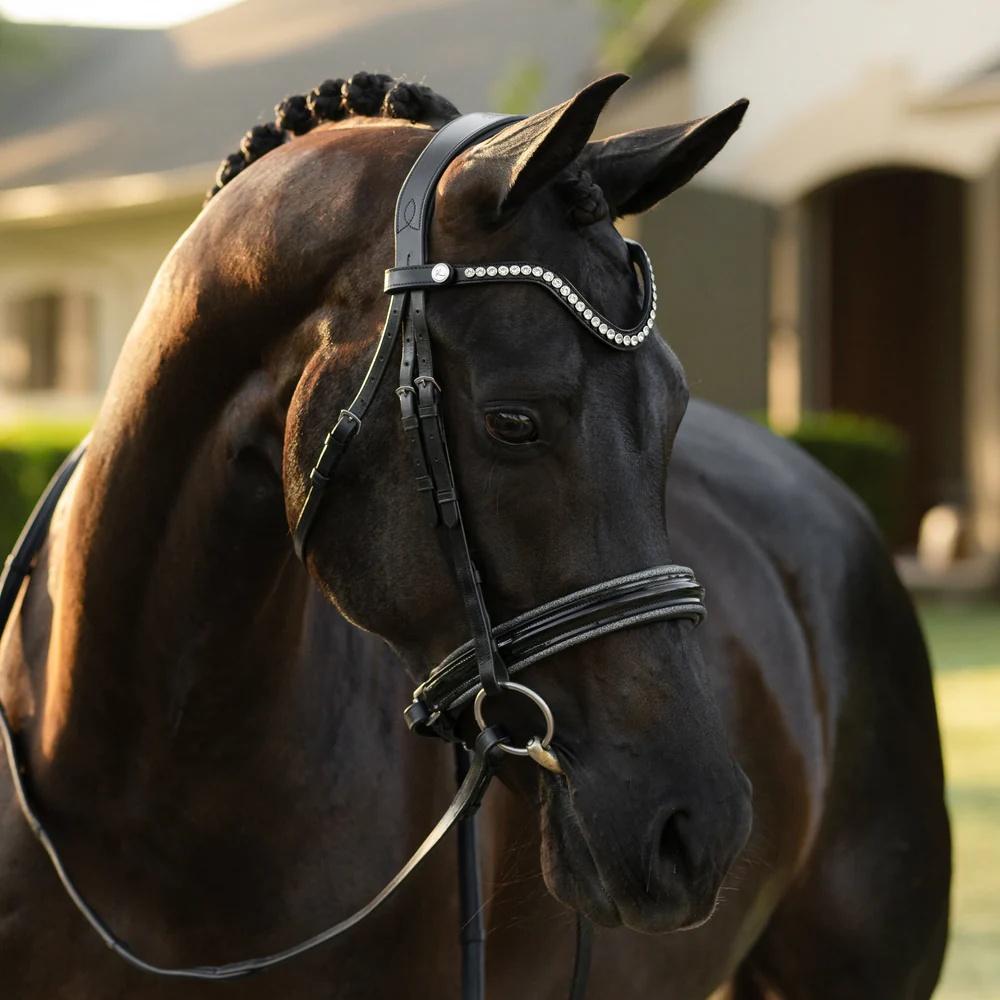
Bride Saphira
La « Saphira » est un bride de dressage d’exception, ornée d’un passepoil argenté foncé sur une muserolle brillante en cuir verni. Cette bride se distingue par sa muserolle élégante en forme de « V », sertie de cristaux clairs autrichiens Stellux, faits à la main. D’un style monochrome, la Saphira s’harmonise parfaitement avec la robe de n’importe quel cheval. Comme toutes les brides Lumiere, la Saphira est conçue de manière anatomique et dispose d’une têtière mono-couronne avec un rembourrage en gel moelleux au niveau de la nuque. La têtière est dessinée pour laisser de l’espace aux oreilles, assurant une liberté de mouvement optimale et un confort maximal. Fabriquée à la main à partir de cuir haut de gamme, la muserolle de la Saphira est généreusement rembourrée avec notre gel signature, qui épouse confortablement le visage du cheval. La Saphira dispose également d’un frontal facile à changer avec des boutons satinés en acier inoxydable, assortis aux autres boucles en acier inoxydable de haute qualité de la bride. La bride Saphira comprend : Cuir de luxe tanné végétalement Frontal élégant en forme de « V » avec cristaux clairs Frontal avec boutons à finition satinée Muserolle combinée (cavesson) en cuir verni, rembourrée de gel, avec maille argentée foncée Têtière mono-couronne rembourrée de gel Muserolle et montants réglables des deux côtés pour un ajustement parfait Fermeture de muserolle à tirette (crank) Boucleries couleur argent Finitions et coutures de qualité artisanale Rênes non incluses.
Brand: Lumiere
Category: Sporting Goods > Outdoor Recreation > Equestrian > Horse Tack > Bridles